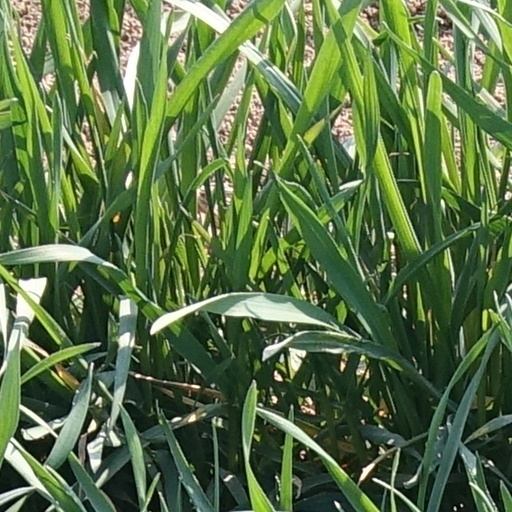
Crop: wheat